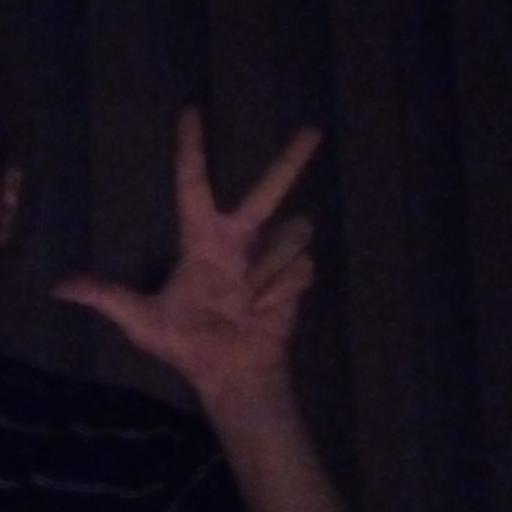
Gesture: three2